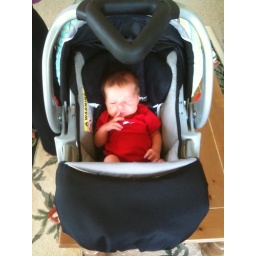
Some time with Grant, 06 June 2010. Grant in his car seat (AKA space capsule)